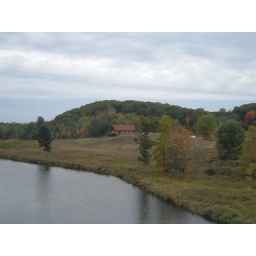
This is a pic of a beautiful house with a beautiful veiw of a river.(taken around Jillet,Wisconsin off an Atv trail bridge